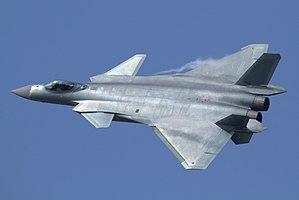
La cinquième génération de chasseur à réaction est une classification générale des avions de combat inventée aux États-Unis. L'idée est apparue au début des années 1980 lorsque le gouvernement américain a voulu remplacer ses F-15 et ses F-16.
Le Chengdu J-20 est un avion de chasse furtif chinois. Le démonstrateur, qui a fait son premier vol en janvier 2011, préfigure ce que pourrait être un avion de cinquième génération biréacteur développé par le constructeur Chengdu Aircraft Corporation pour l'Armée populaire de libération.
L'Armée populaire de libération, fut fondée sous le nom d'Armée rouge chinoise par le Parti communiste chinois le 1ᵉʳ août 1927 au tout début de la guerre civile qui l'opposa au Guomindang. Après la guerre sino-japonaise, les troupes communistes furent rebaptisées Armée populaire de libération. C'est depuis le nom officiel de l'Armée nationale de la république populaire de Chine. Avec plus de deux millions de soldats actifs, l'APL est depuis la disparition de l'Armée rouge la plus grande du monde en termes d'effectifs. L'APL est composé depuis le 1ᵉʳ janvier 2016 de cinq services — l'armée, la marine, la force aérienne, la Force des fusées, la Force de soutien stratégique supporté par la Police armée du peuple et la milice. L'insigne de l'Armée populaire de libération se compose d'une étoile rouge portant les caractères chinois pour huit et un, se référant au 1ᵉʳ août.